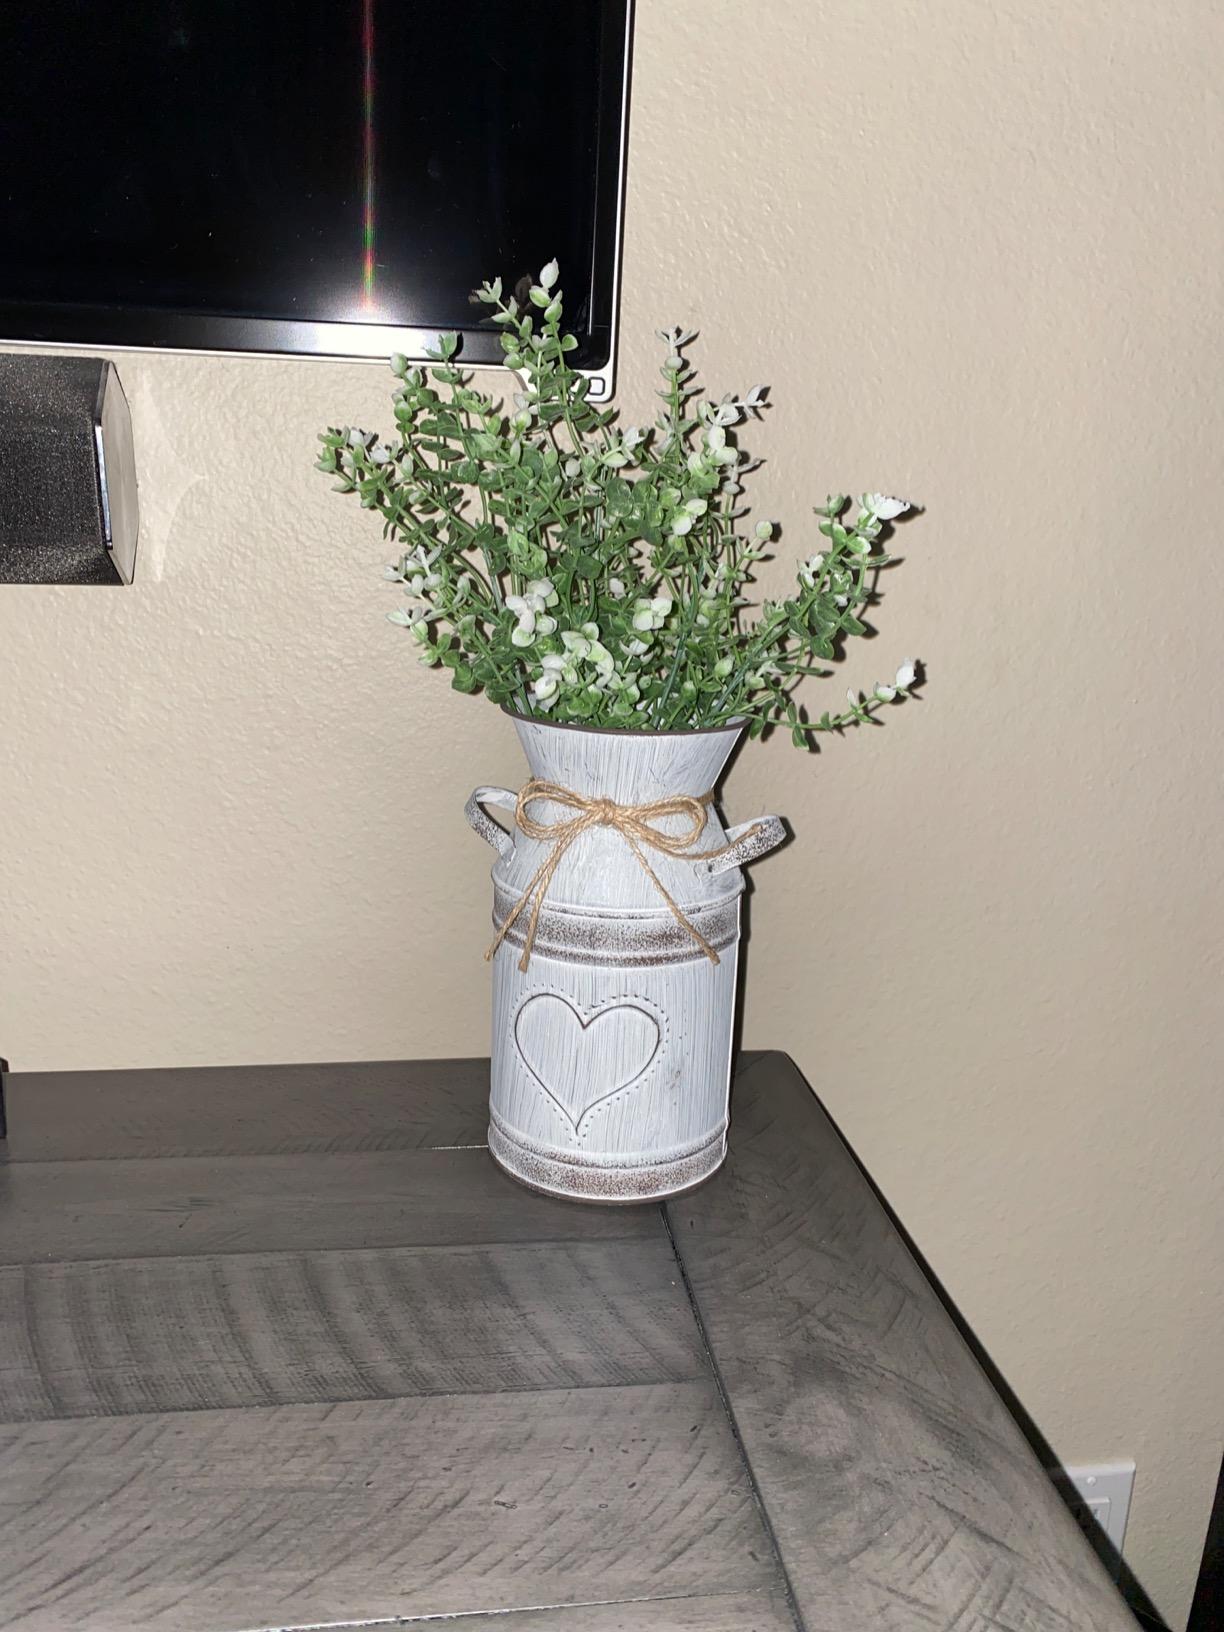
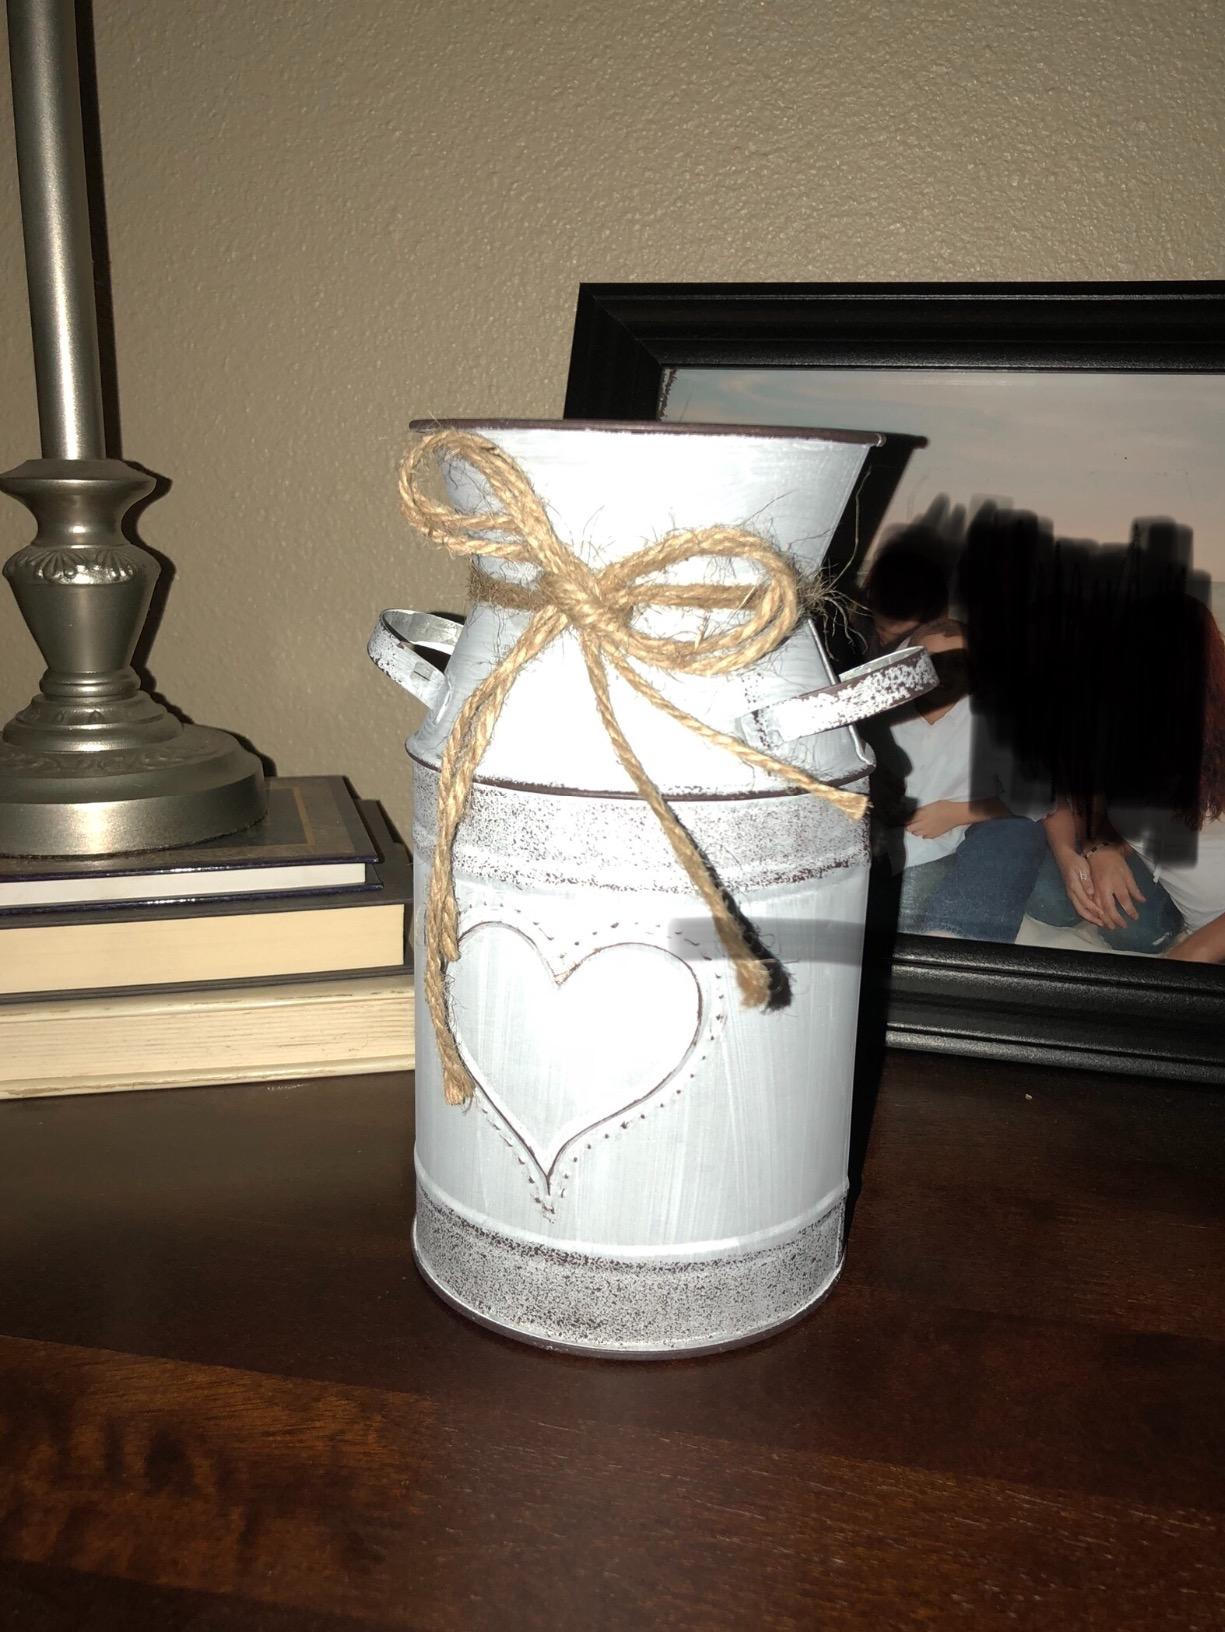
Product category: vase
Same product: yes